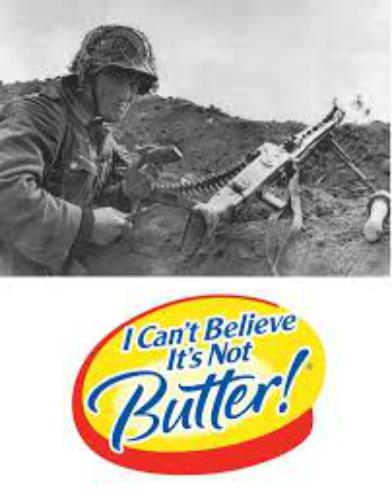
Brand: I Can't Believe It's Not Butter
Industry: Food